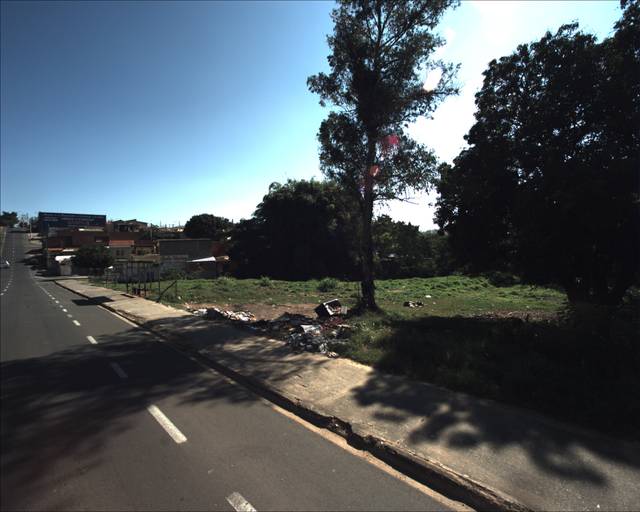
Region: Brazil
Coordinates: -23.512, -47.499